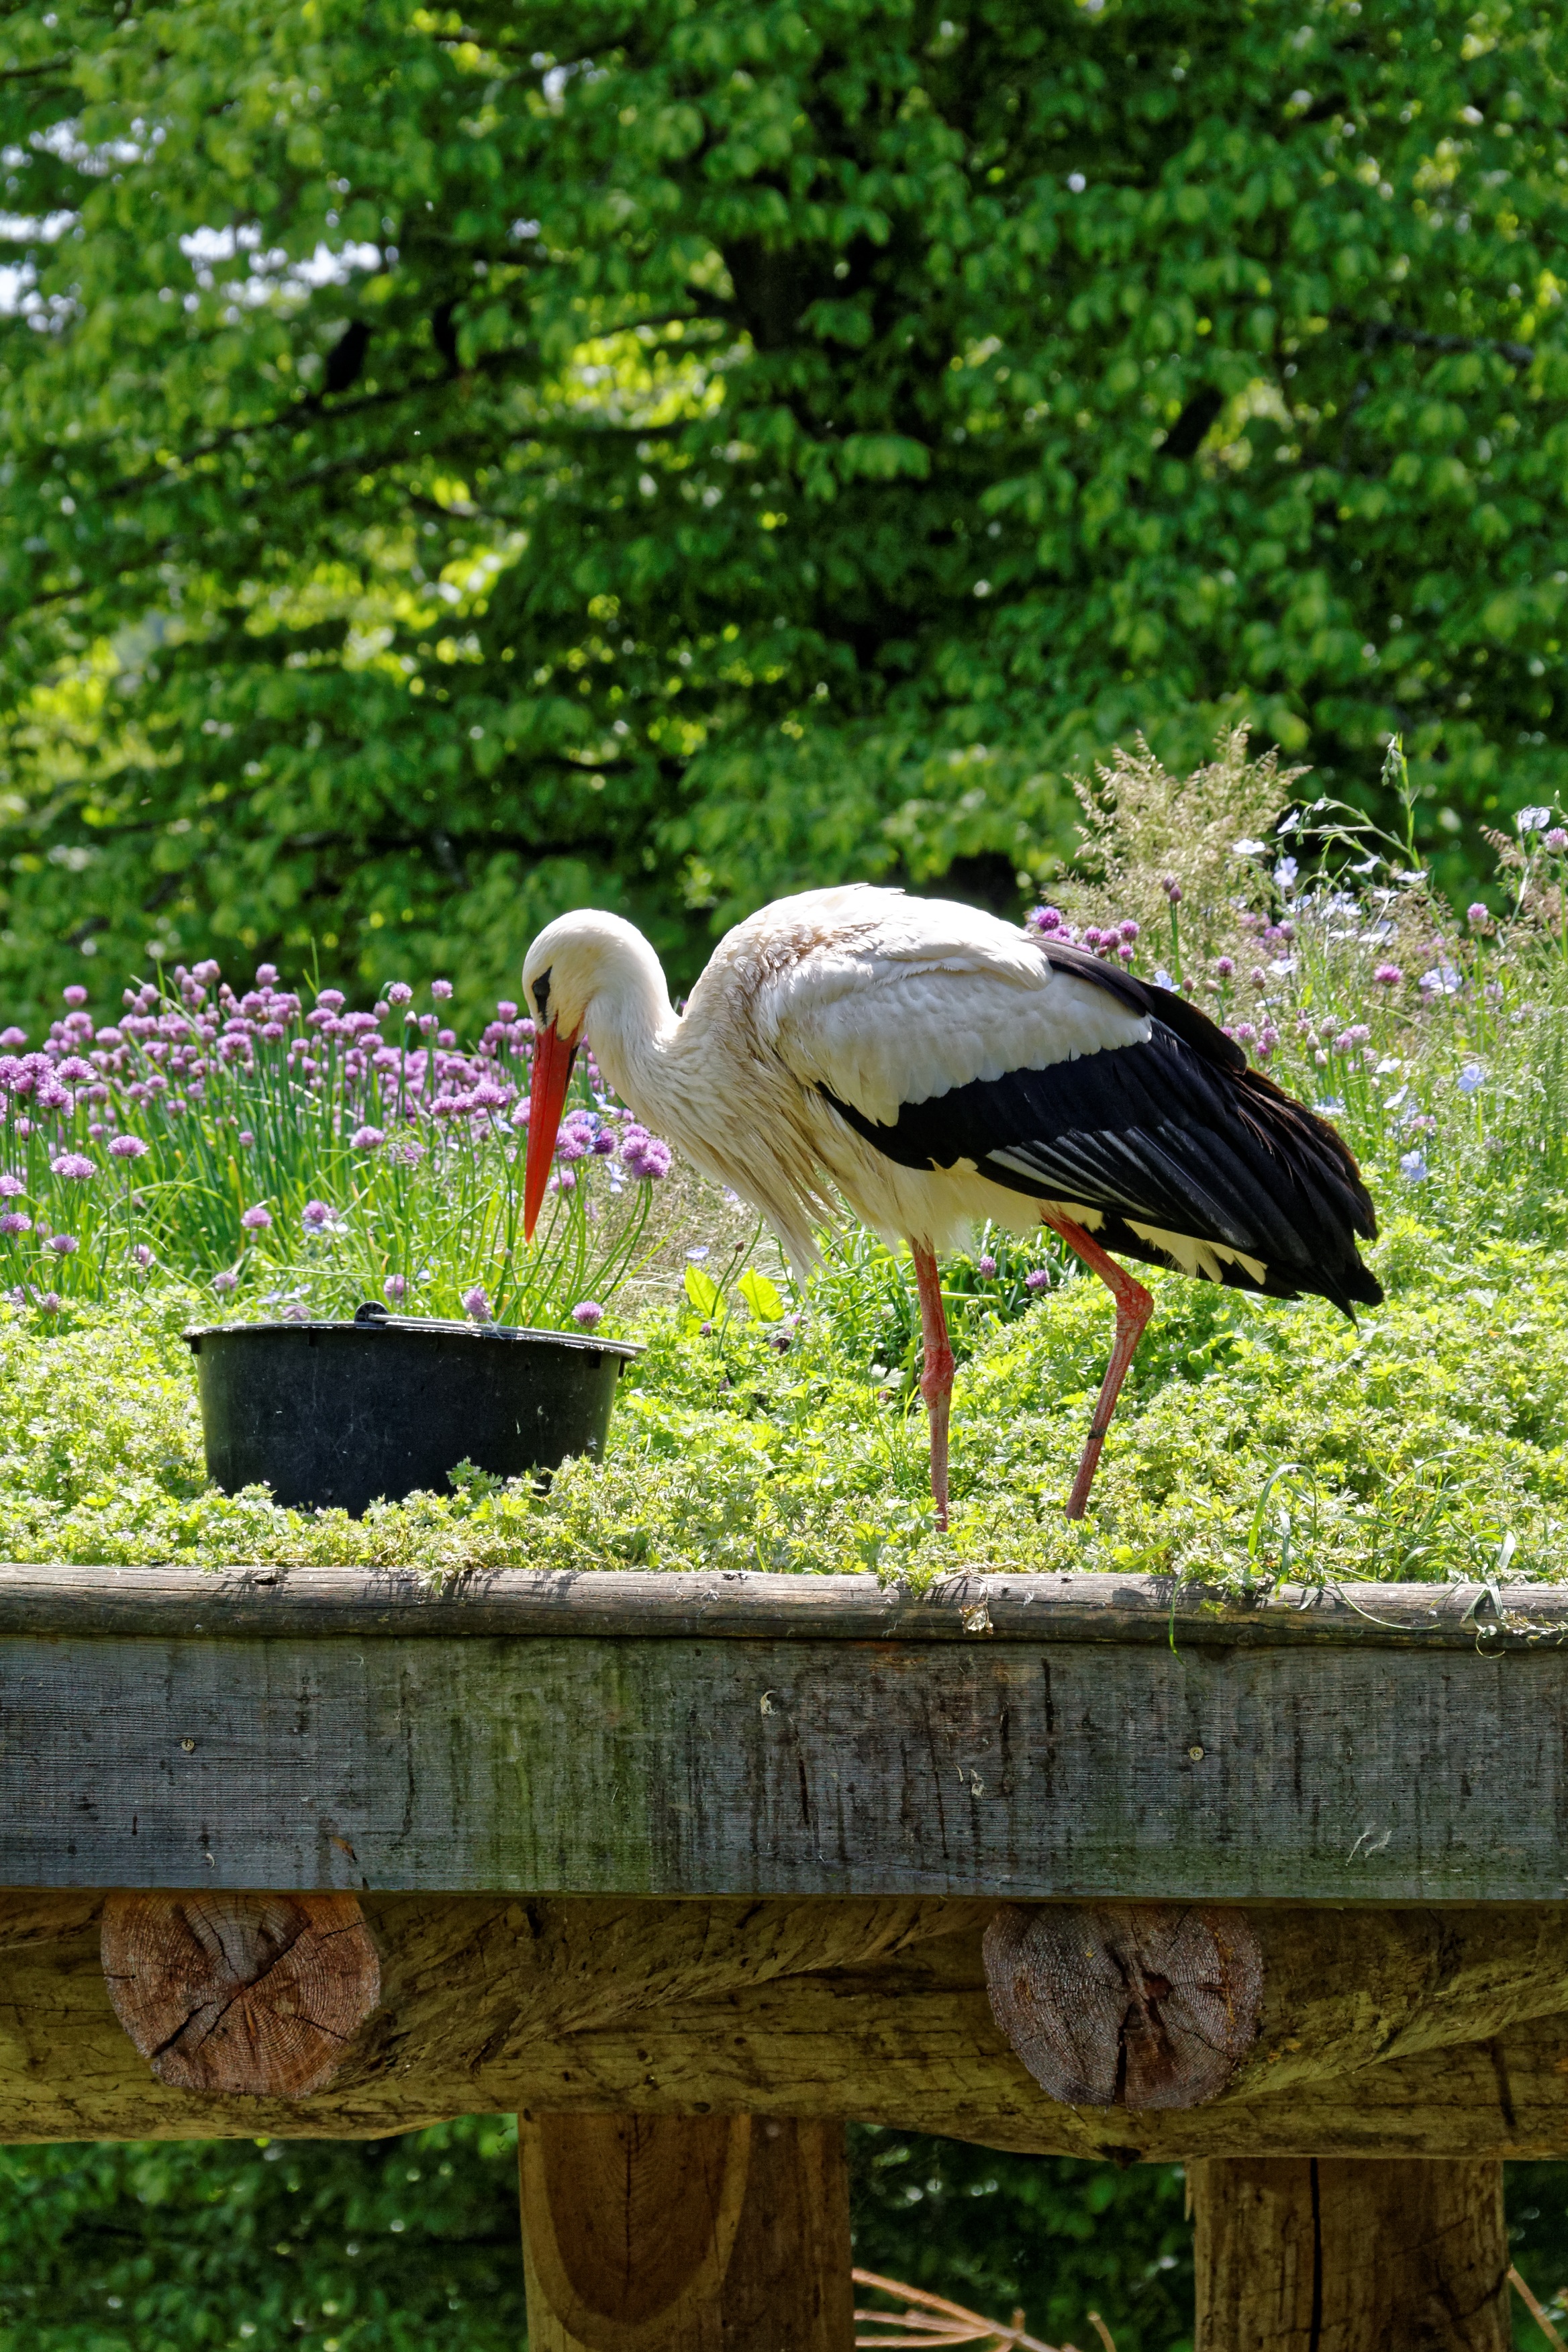
bird, wildlife, wild, zoo, beak, fauna, stork, animals, furry, vertebrate, ibis, water bird, animal world, wildlife park, ciconiiformes